1941 Coppa Italia final

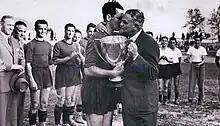
Venezia's captain Tortora receives the trophy

The 1941 Coppa Italia Final was the final of the 1940–41 Coppa Italia. It was held on 8 and 15 June 1941 between Roma and Venezia. The first leg, played in Rome, ended 3–3; the second leg was played seven days later in Venice, where hometown team won 1–0.